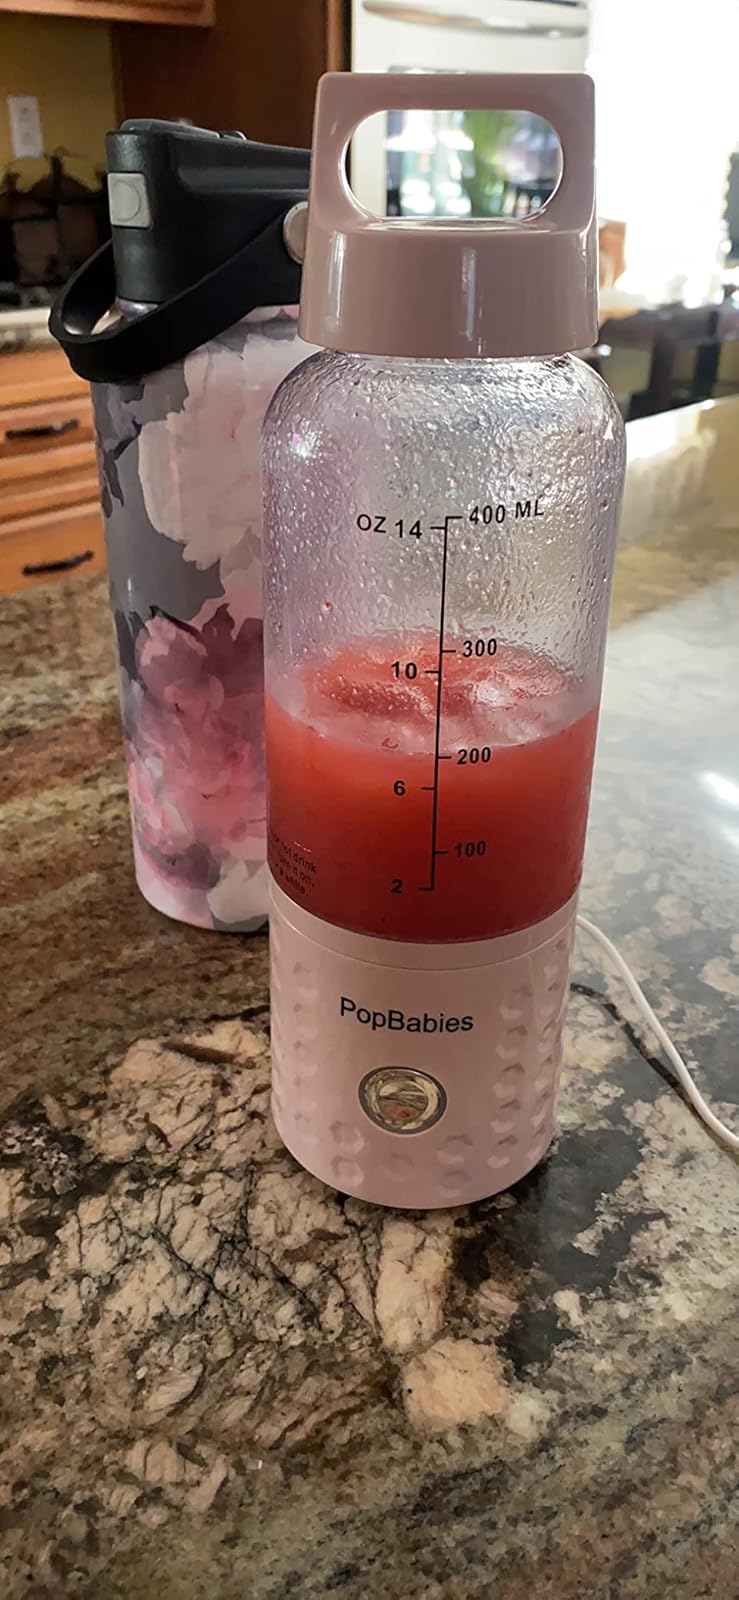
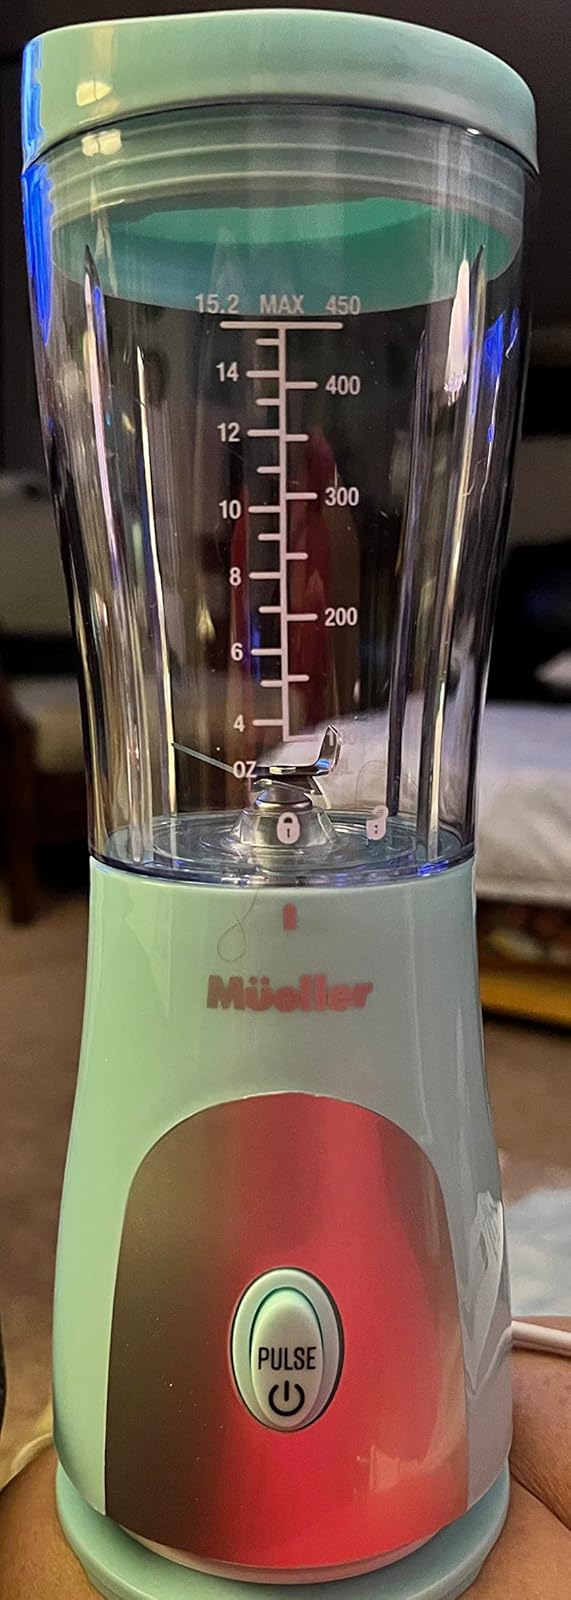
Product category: items_blender
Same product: no